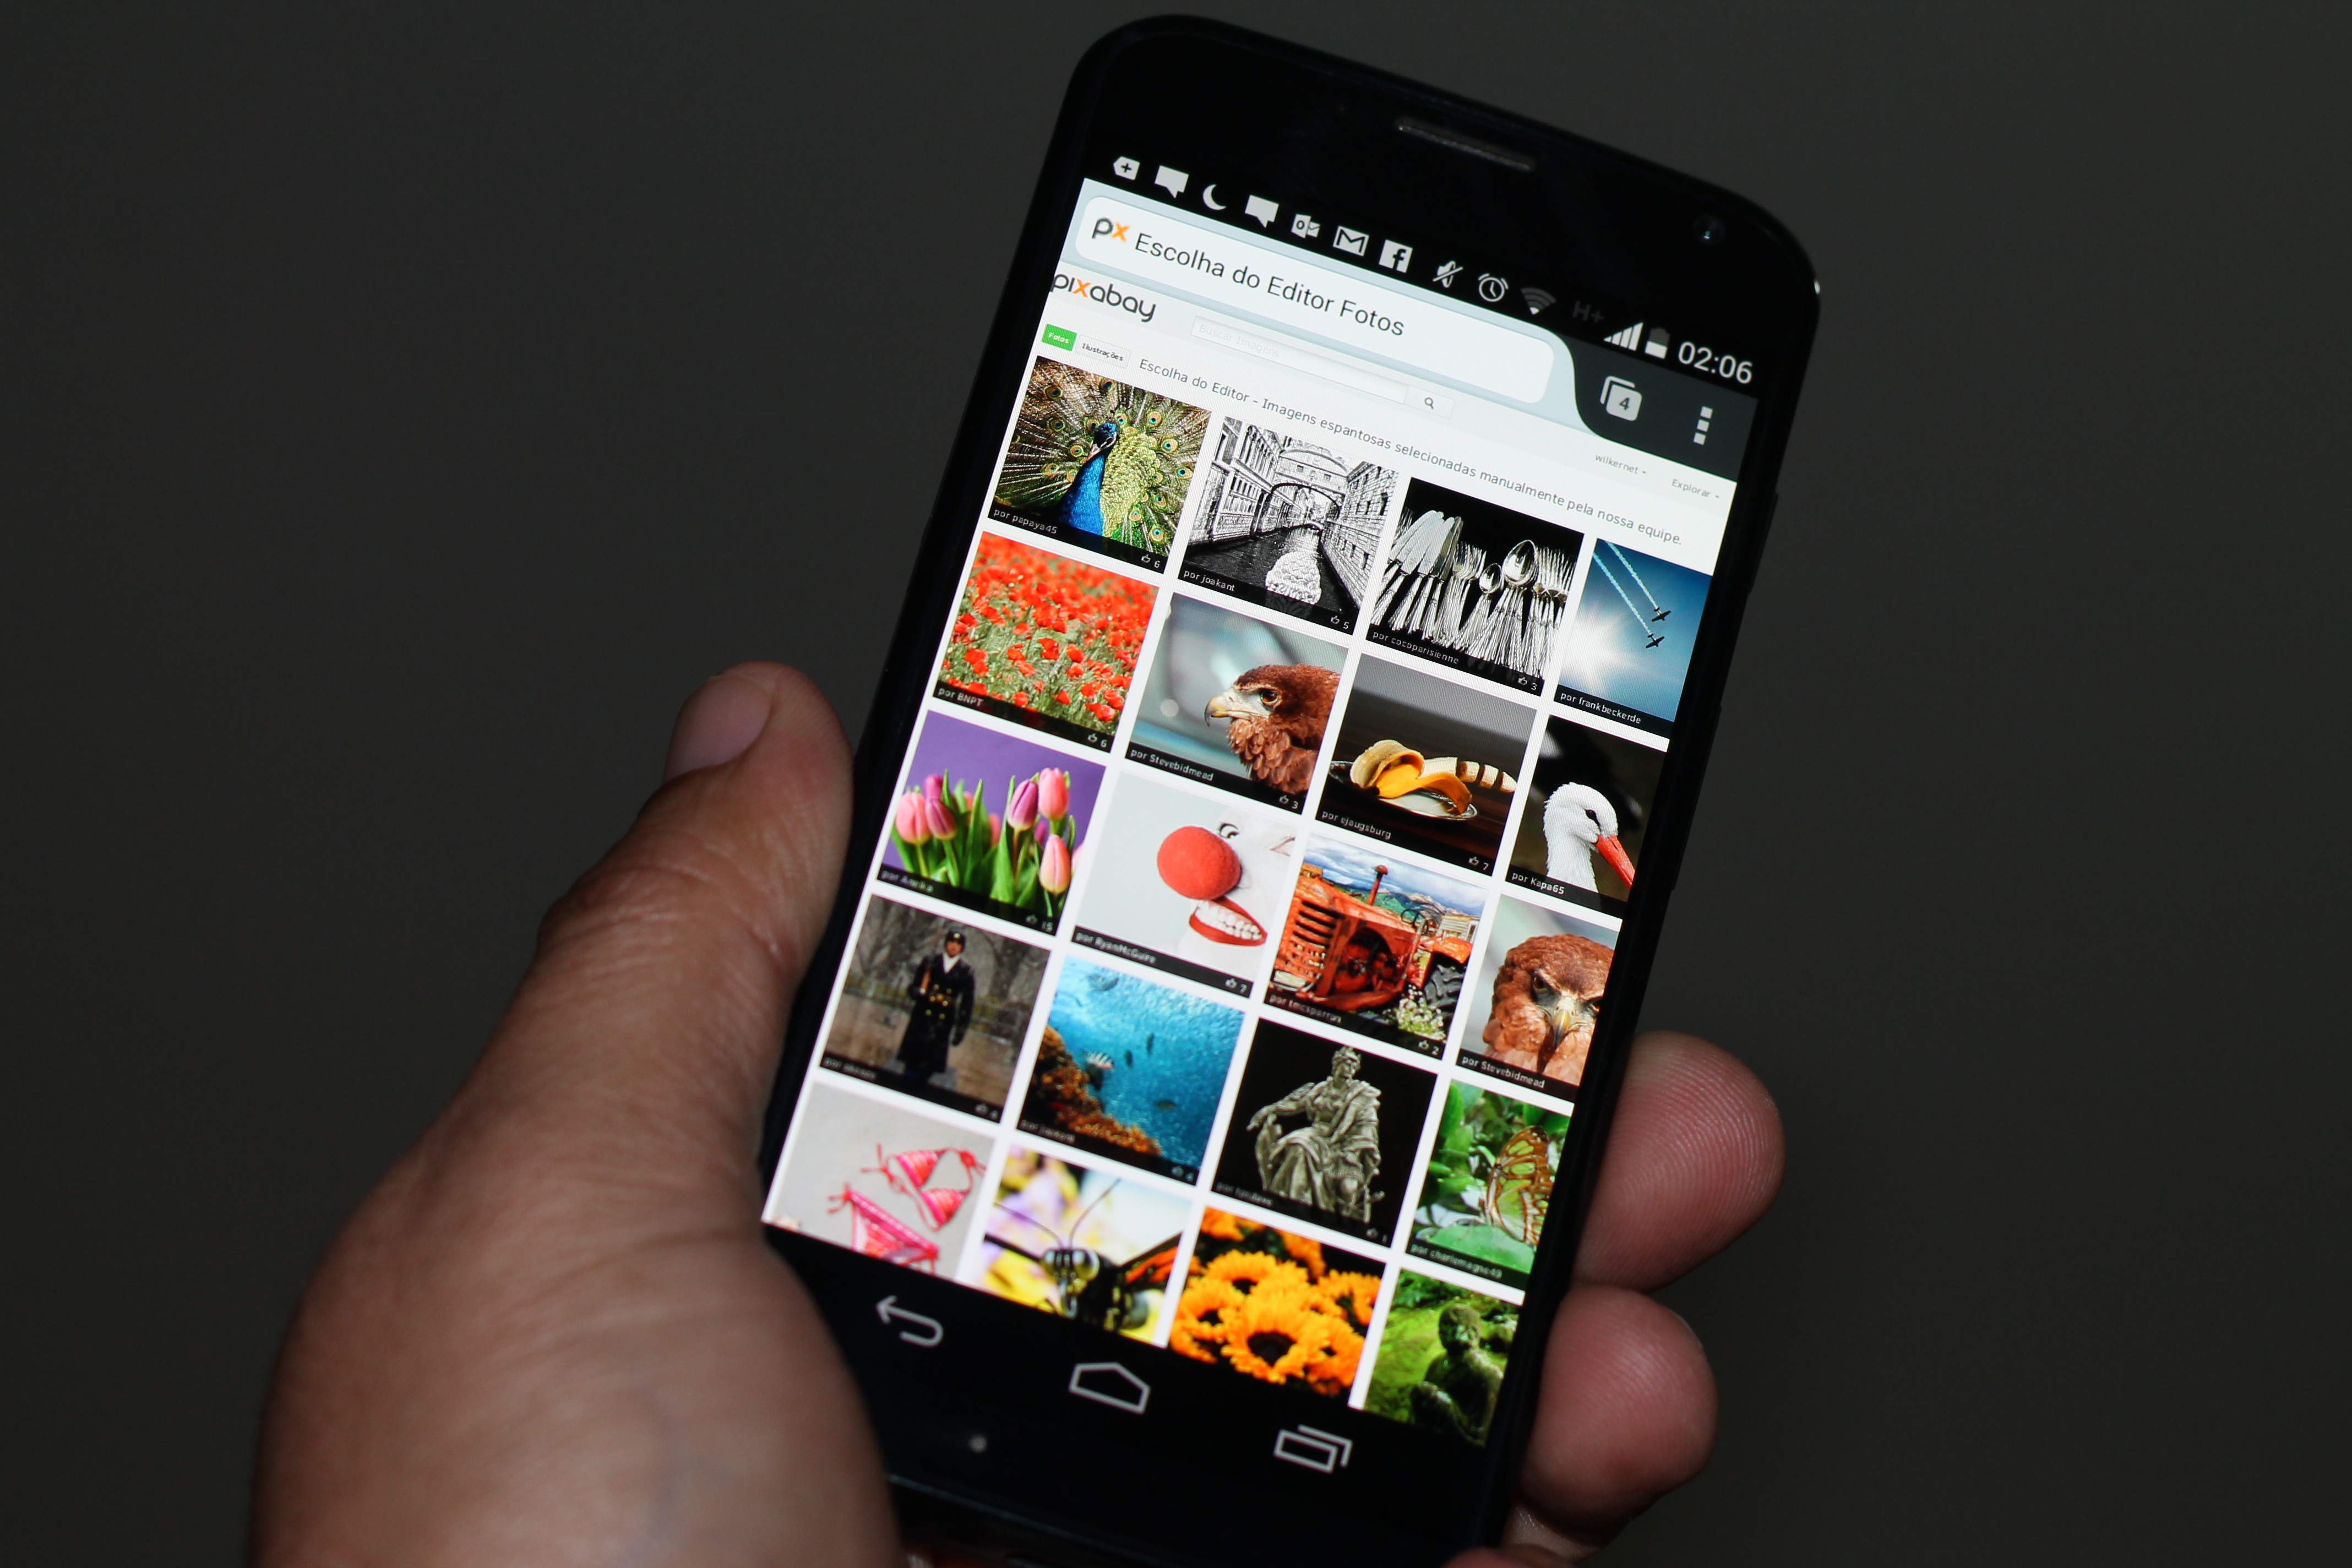
smartphone, technology, phone, telephone, gadget, mobile phone, brand, font, cellular, motox, android, mobility, motorola, electronic device, portable communications device, communication device, feature phone, online survey, mobile search